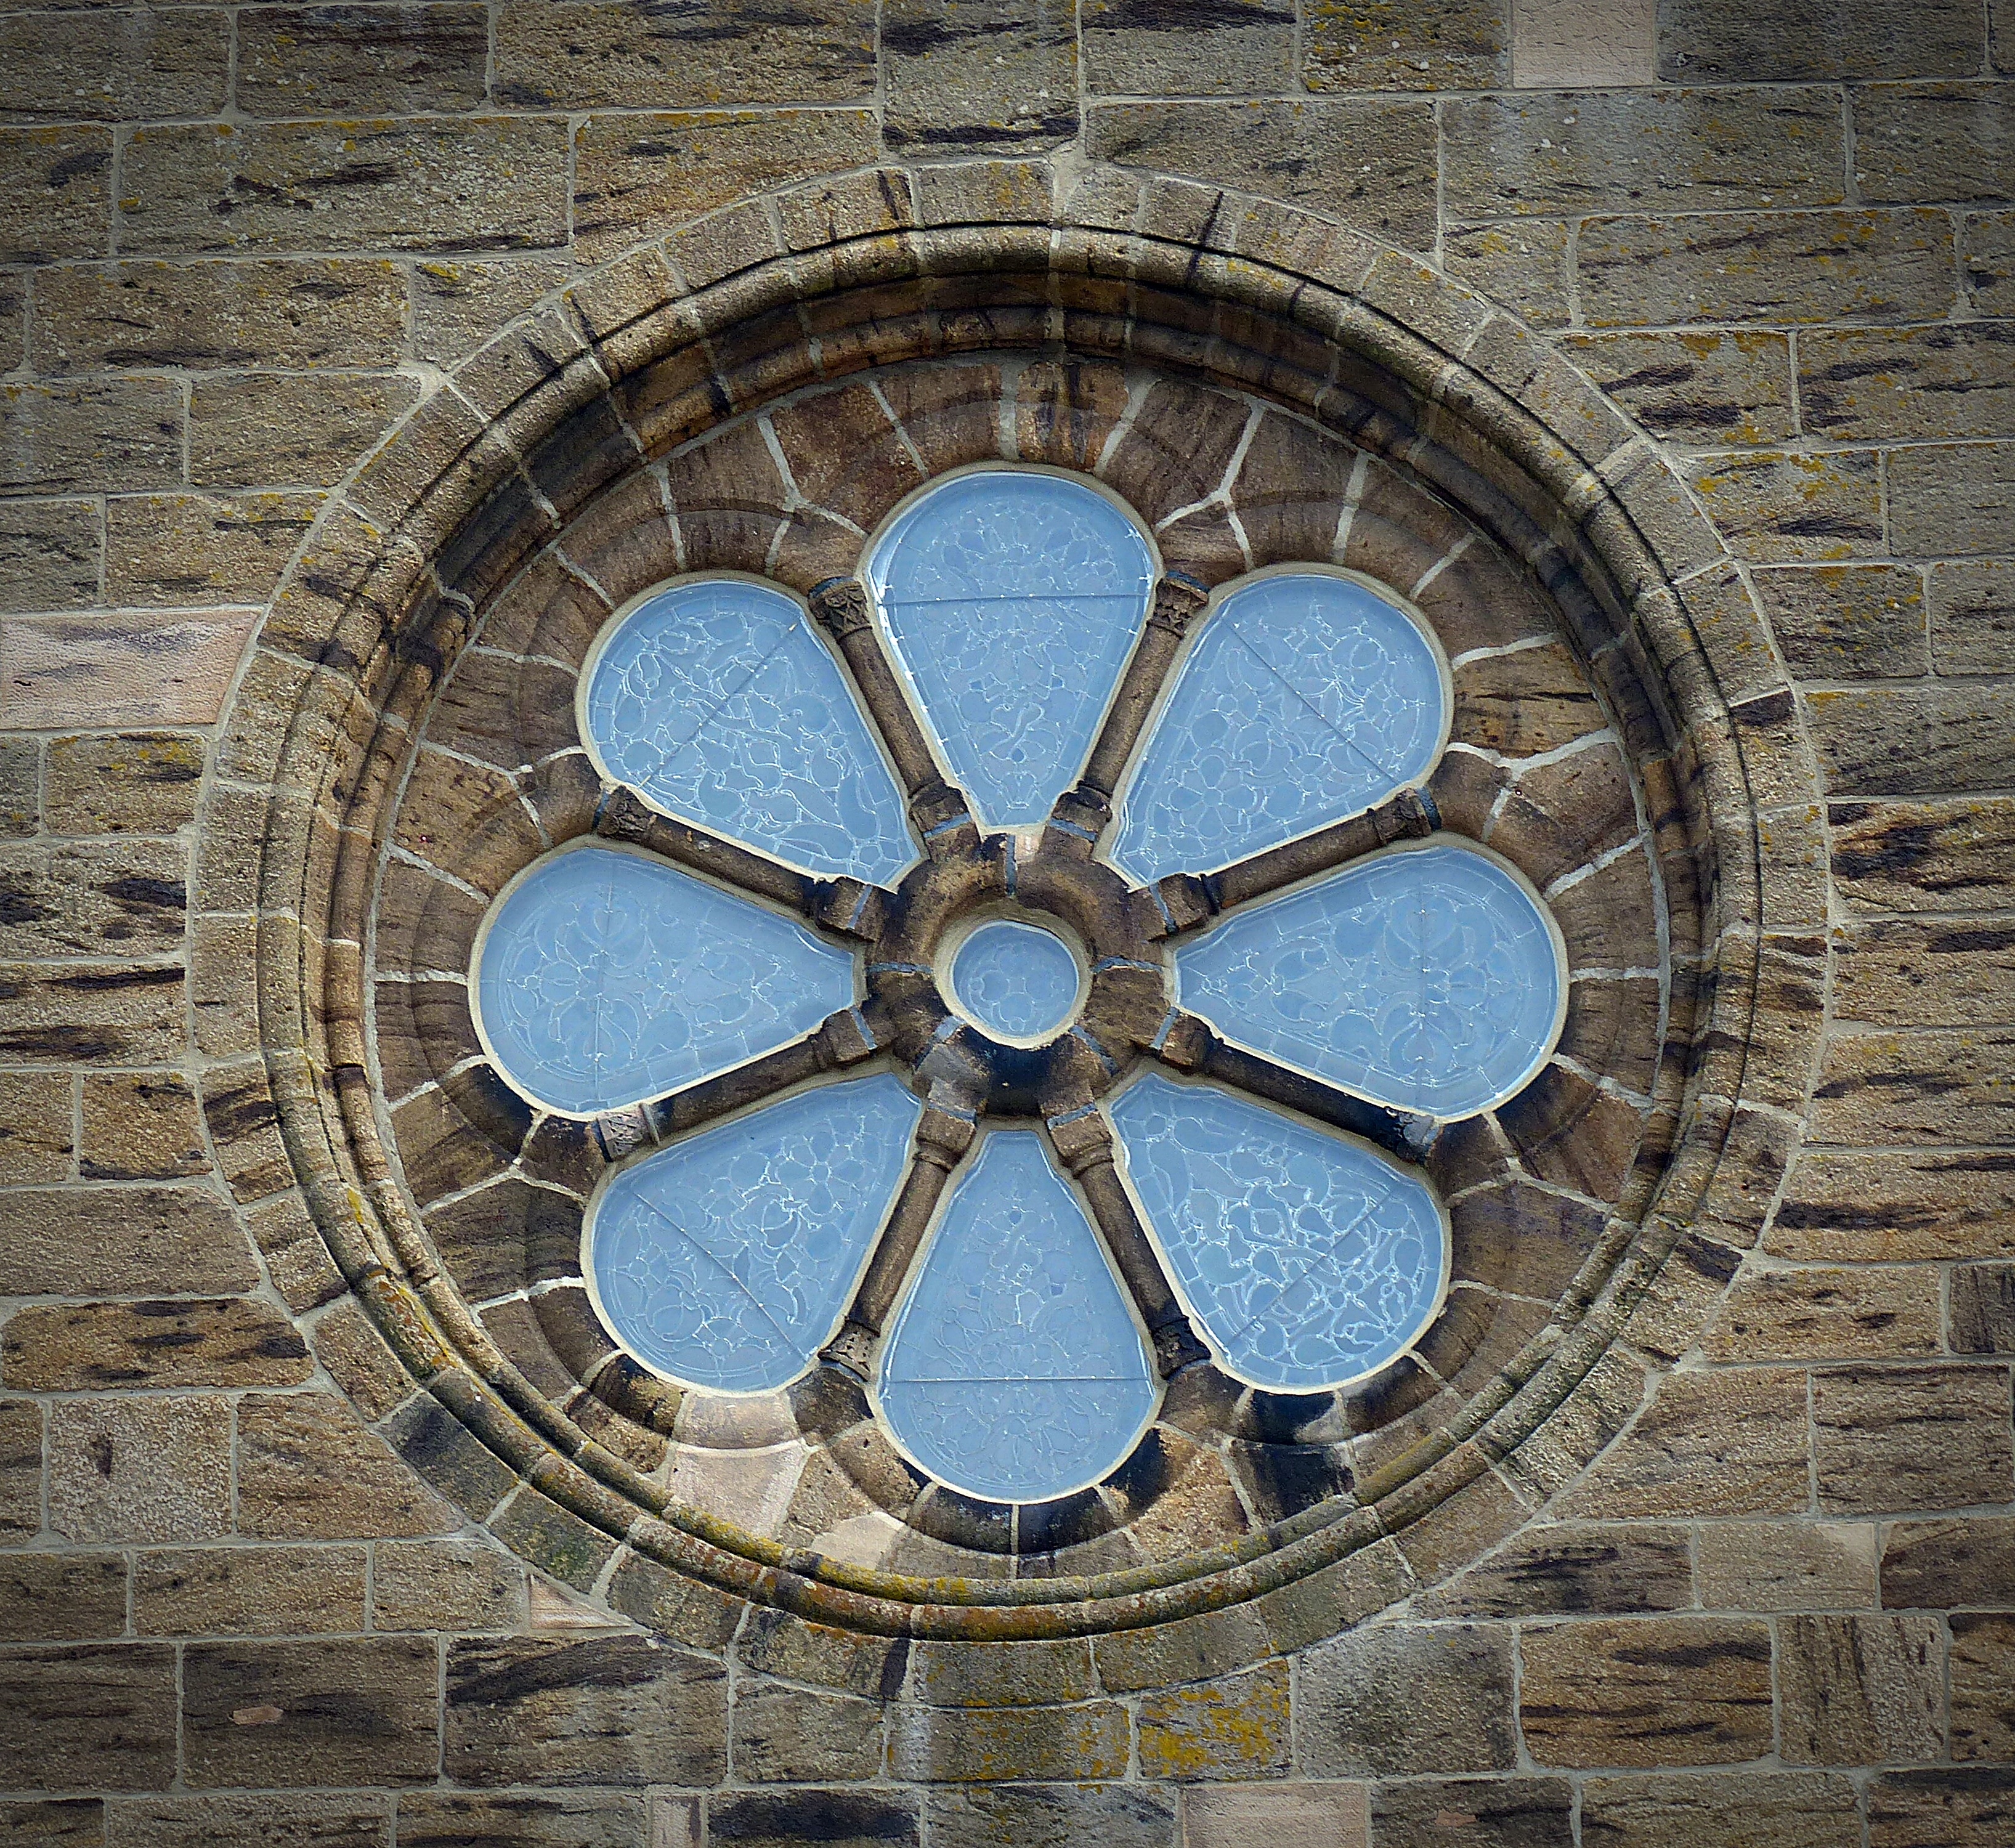
architecture, wheel, window, old, wall, stone, church, circle, symmetry, grid, iron, historically, old window, church window, by looking, round glass